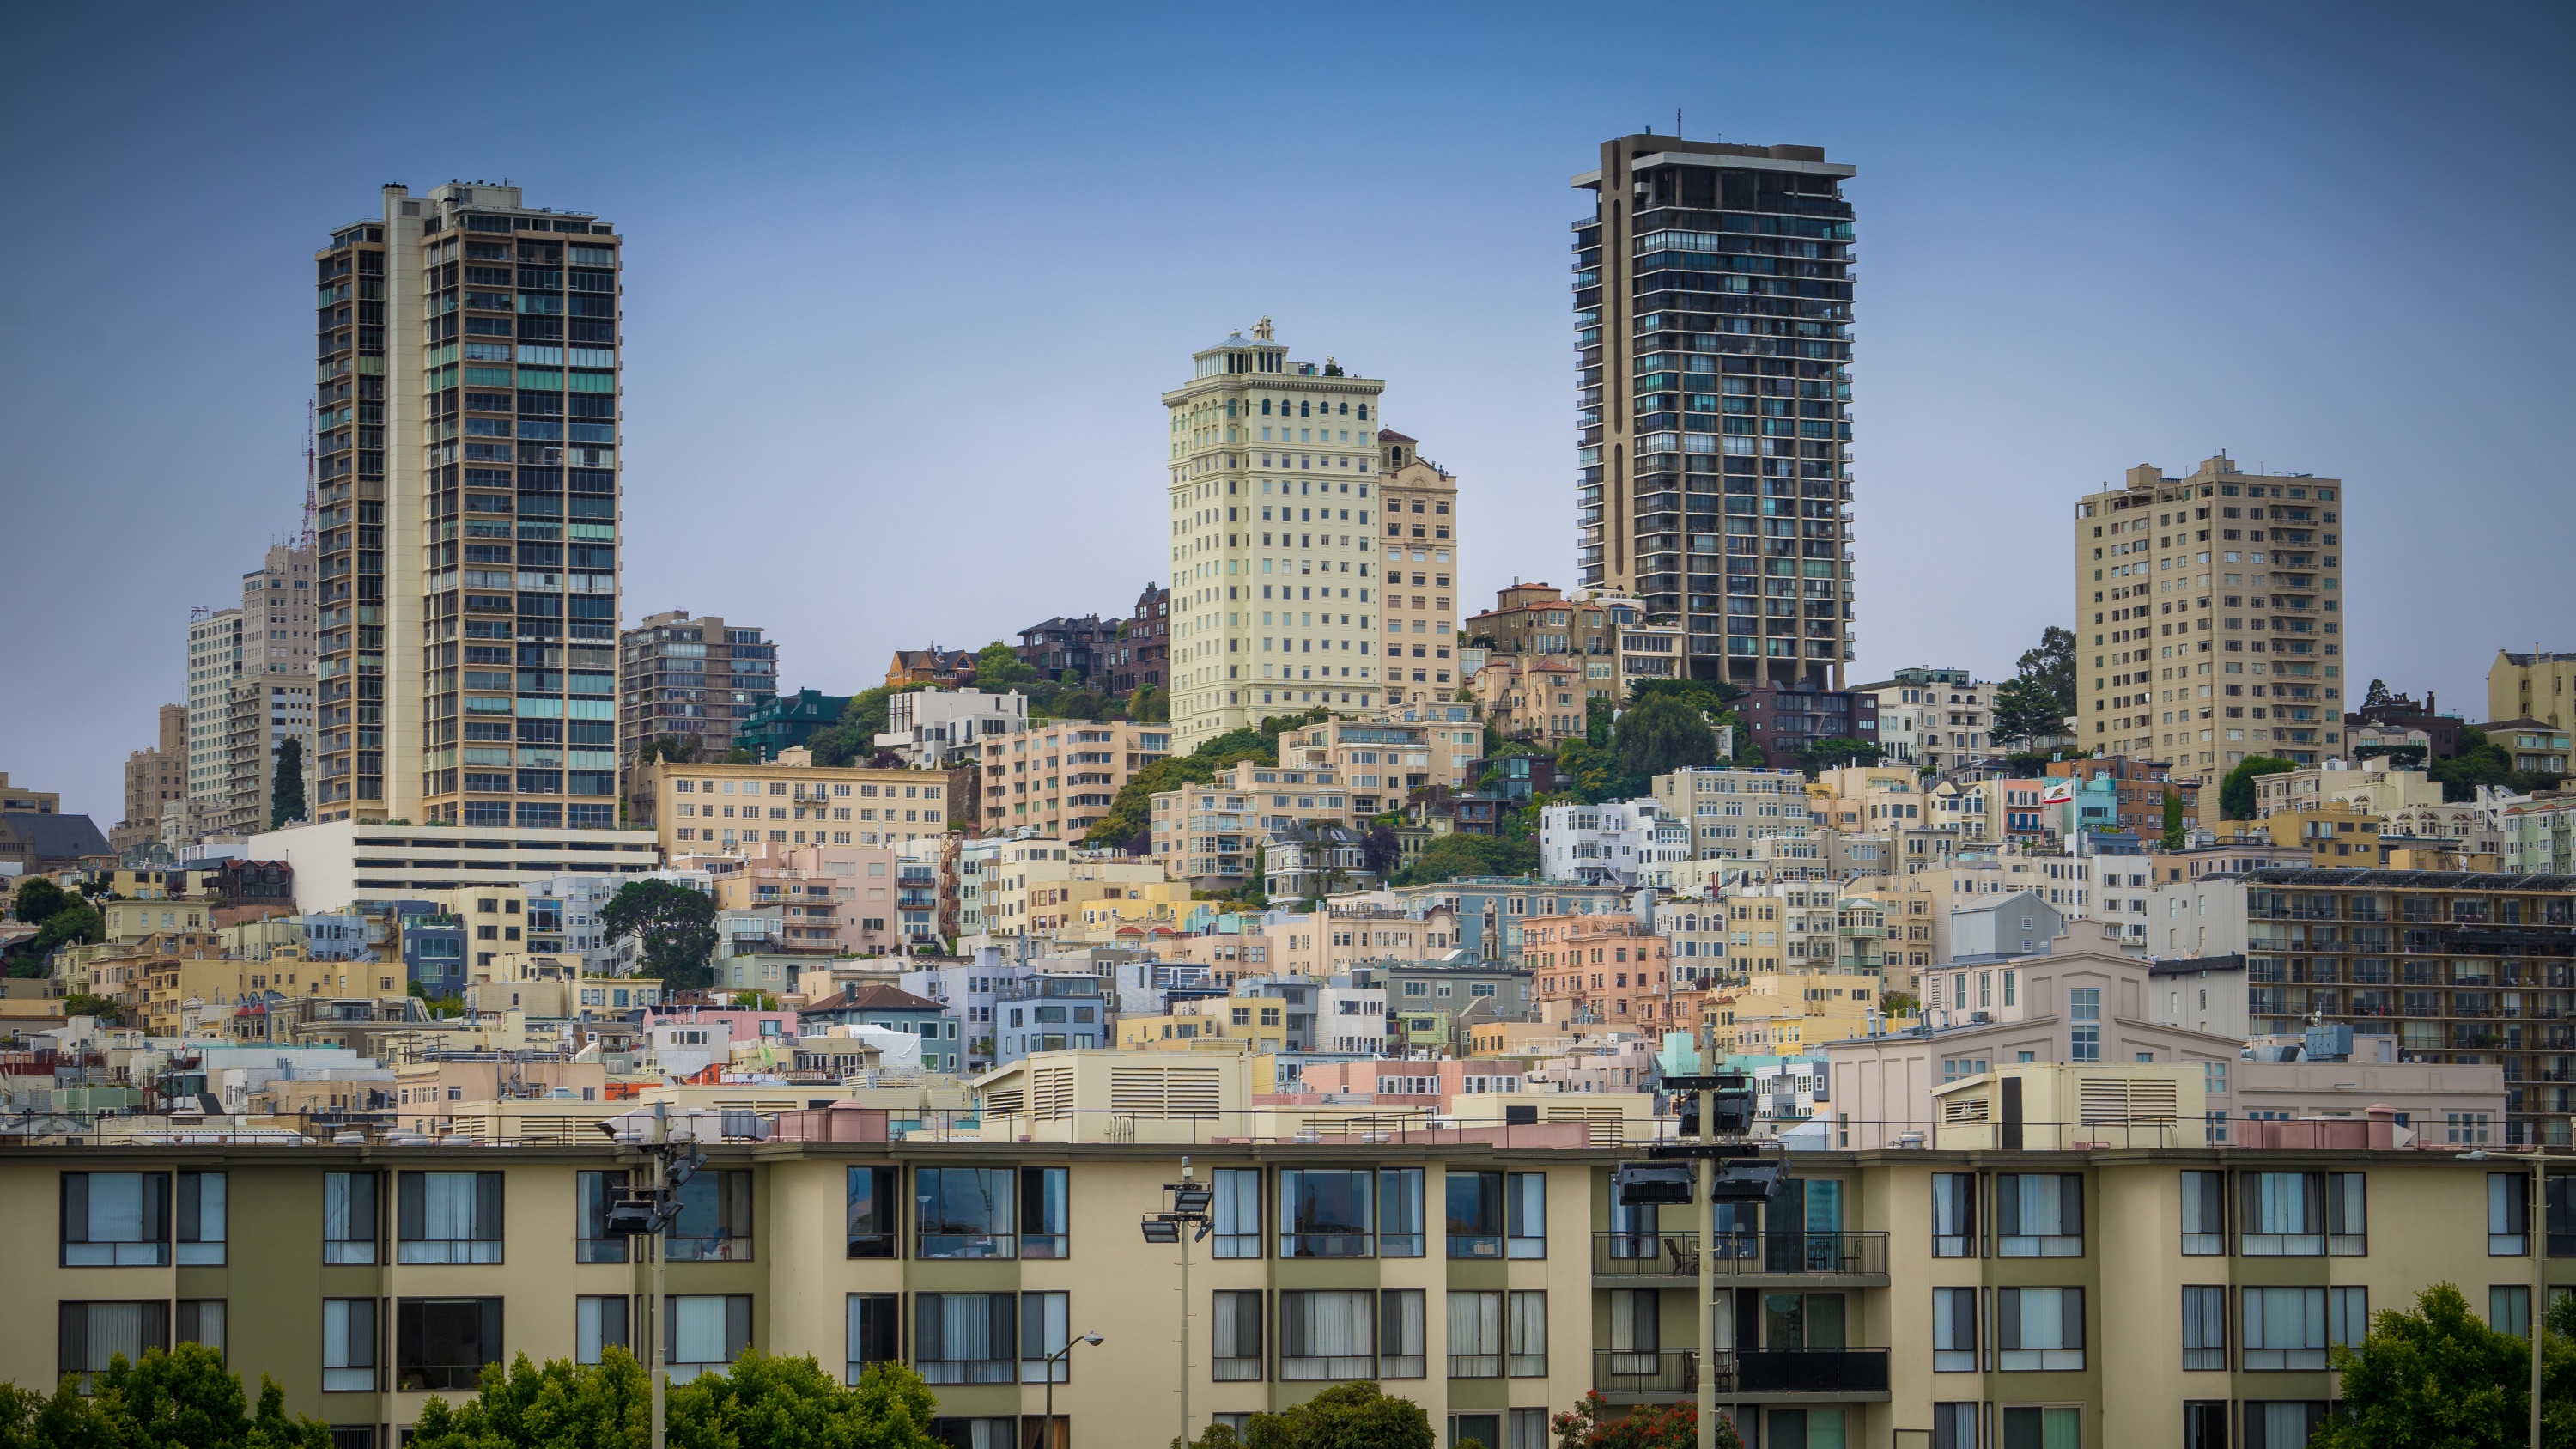
skyline, city, skyscraper, cityscape, downtown, landmark, tower block, metropolis, condominium, neighbourhood, urban area, residential area, geographical feature, human settlement, metropolitan area